Minghags: The Movie

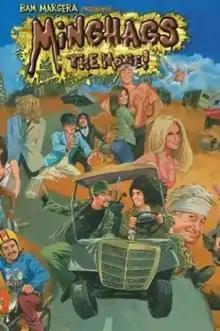
Minghags poster

Minghags, previously known as Kiss a Good Man's Ass, is a 2009 film by "Jackass" star and professional skateboarder Bam Margera.